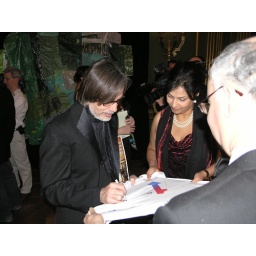
Green Inaugural Ball 2009, sponsored by One Degree LessJackson Browne supporting the global cooling, white roof project.